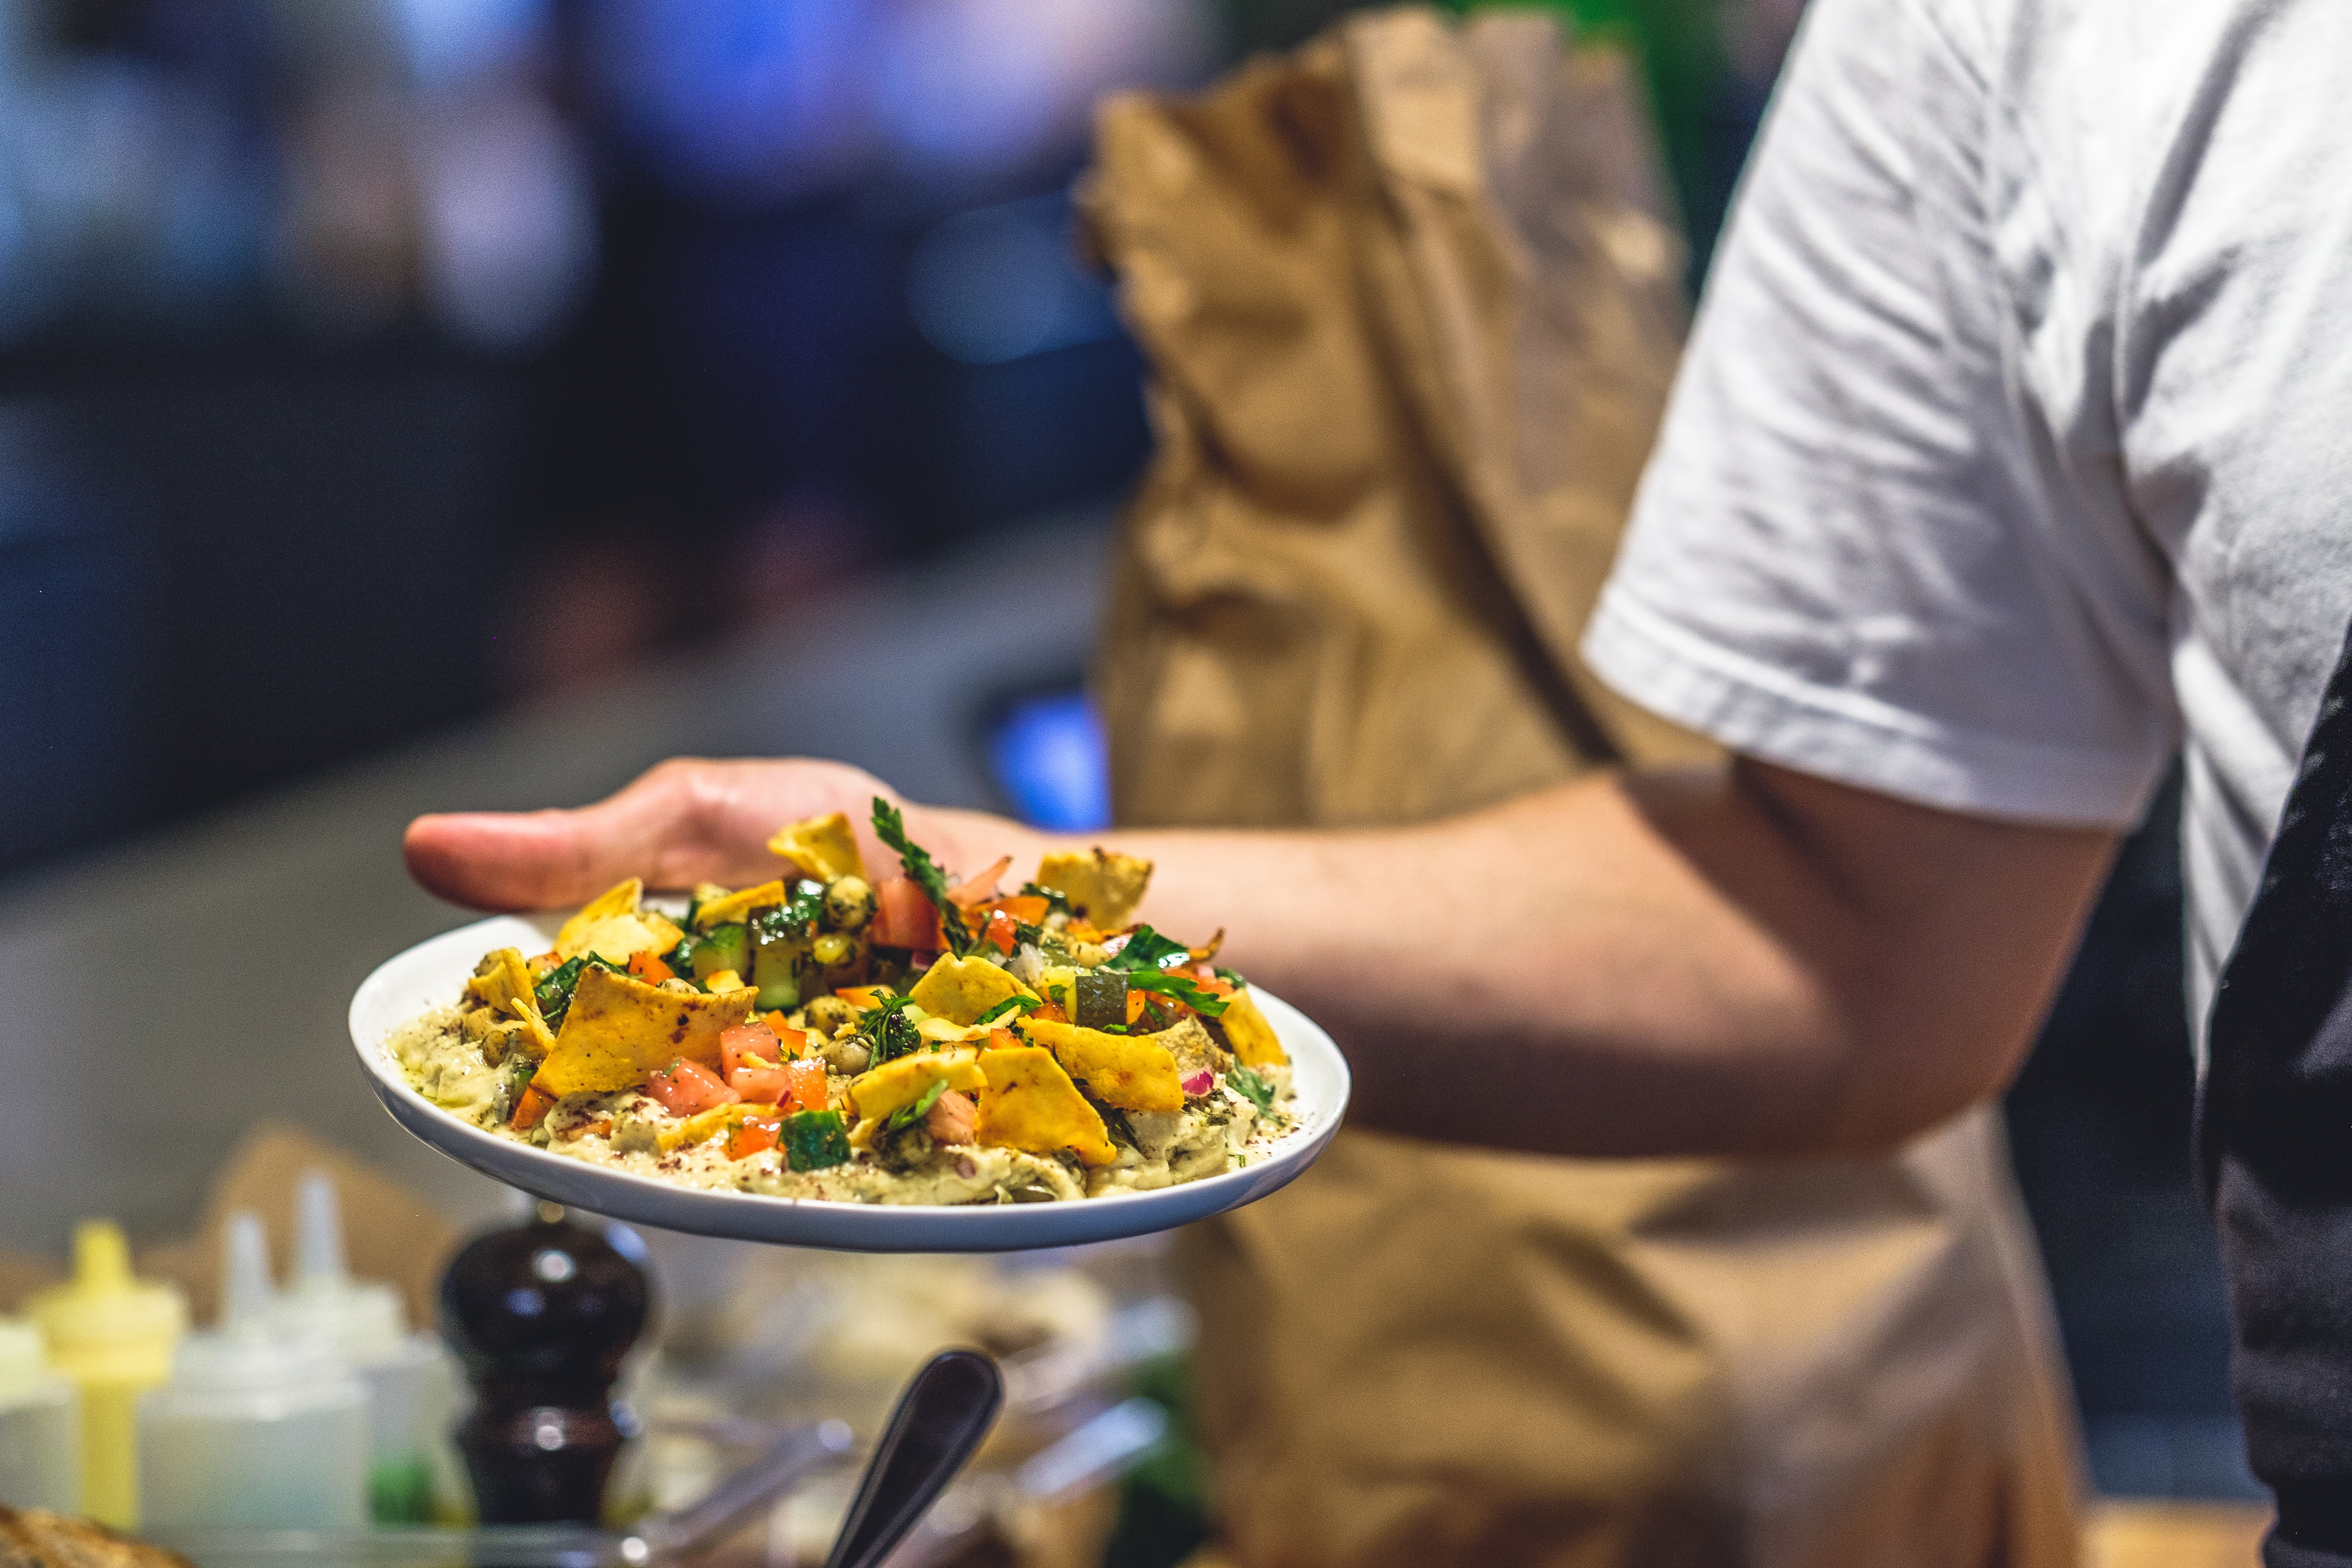
dish, meal, food, breakfast, lunch, cuisine, eating, brunch, taste, sense